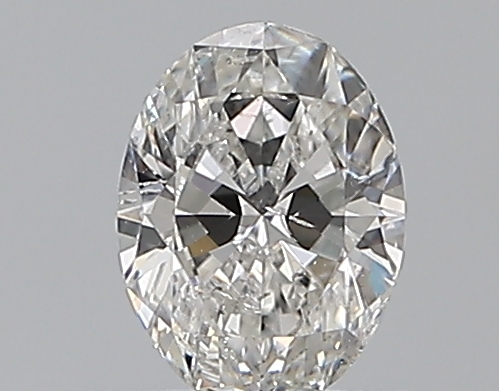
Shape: oval
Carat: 0.5
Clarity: SI1
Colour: F
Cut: EX
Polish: EX
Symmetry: VG
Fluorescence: N
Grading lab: GIA
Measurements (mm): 6.05 x 4.51 x 2.76